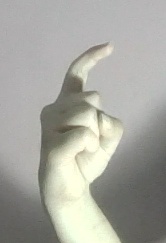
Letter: ra